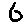
Label: 6